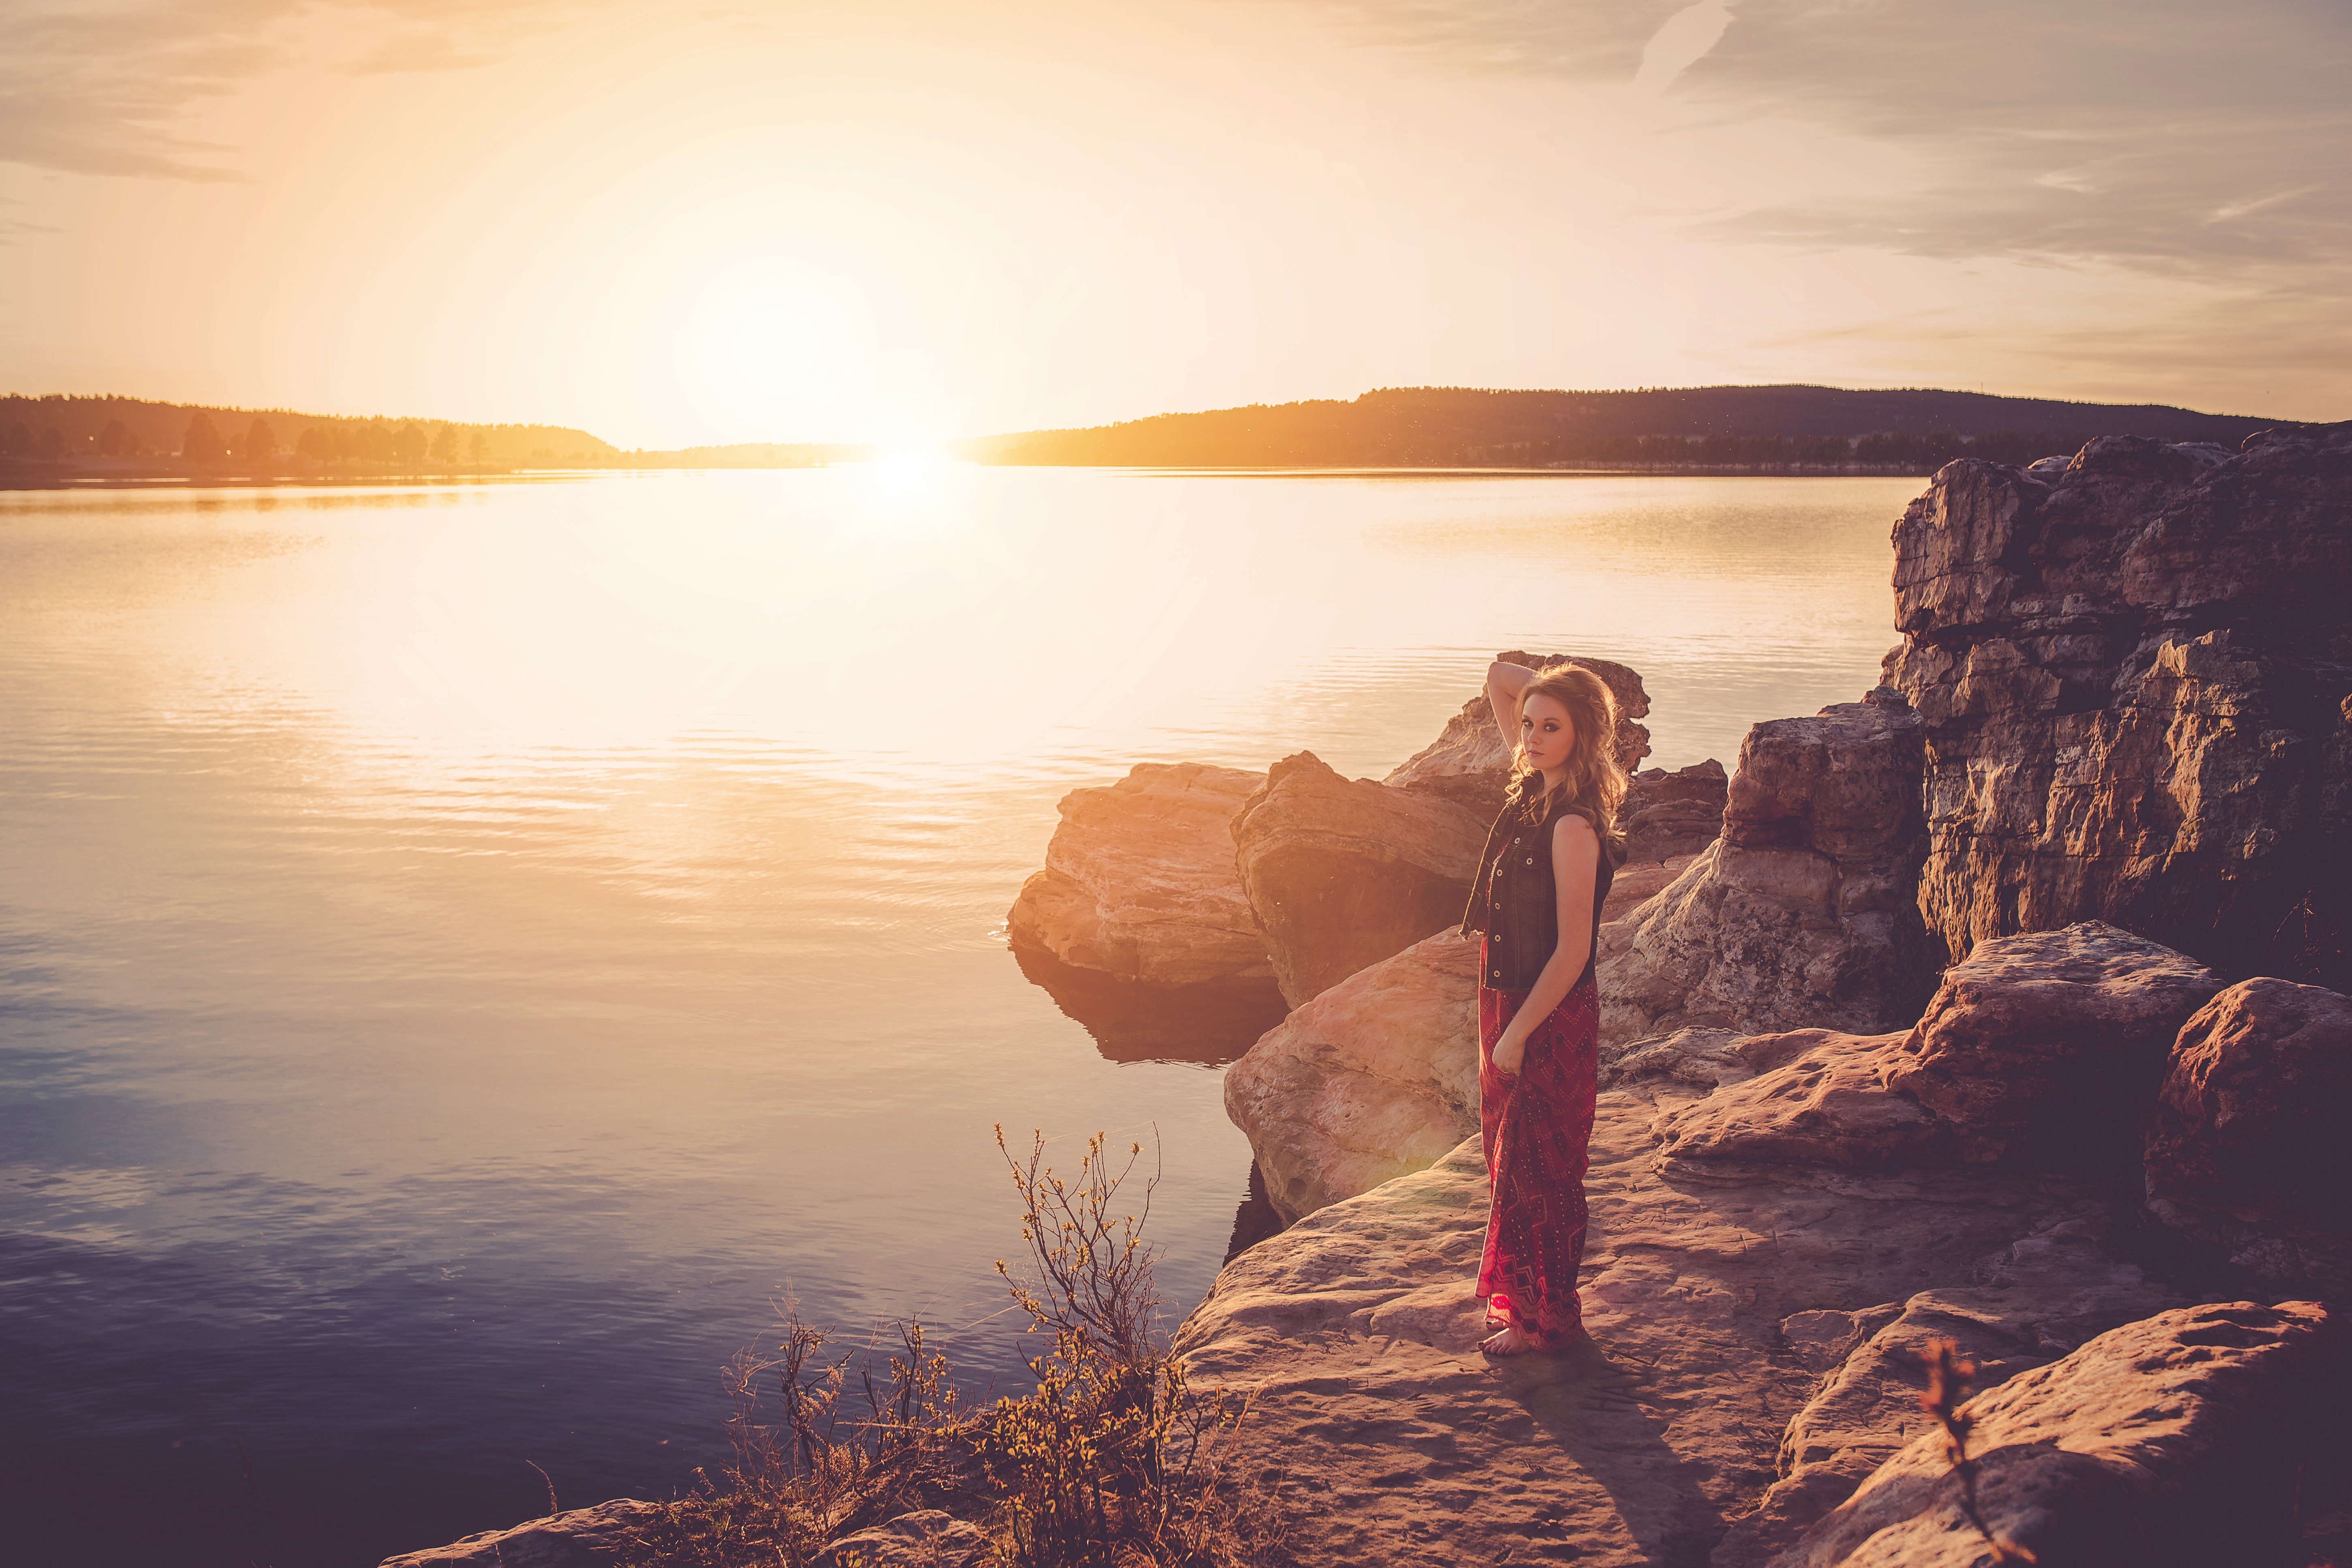
landscape, sea, coast, water, nature, outdoor, rock, ocean, horizon, mountain, cloud, girl, sun, sunrise, sunset, sunlight, morning, shore, wave, lake, dawn, cliff, dusk, female, evening, young, reflection, red, terrain, rocks, fun, beautiful, woman silhouette, atmospheric phenomenon